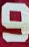
Number: 9